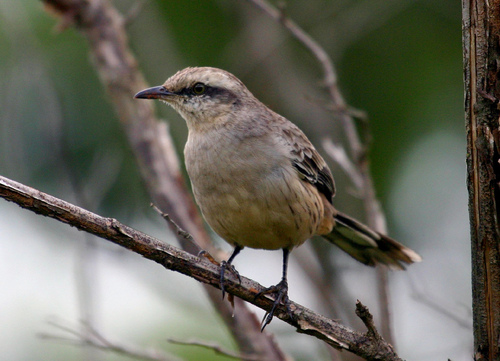
tiny bird with long thighs, and a long pointed brown bill.
a tan colored bird that has a small beaklight brown and tan bird with grayish beak and somewhat plump torso.
a small bird that is brown in color, large belly area.
this bird is light brown throughout, but features darker brown along its eye and towards its rear feathers.
this bird has wings that are black with a white bellysmall bird with black beak, crown is brown, throat, belly, breast and abdomen are light brown, feet is black.
a small bird with a distinct stripe along the eye and a light chest and belly.
this bird has a dark brown tail and a light brown throat.
this bird has wings that are brown and has a white belly
Species: Mockingbird